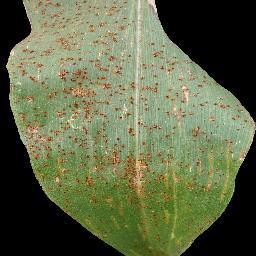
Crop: corn
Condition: (maize)_common_rust